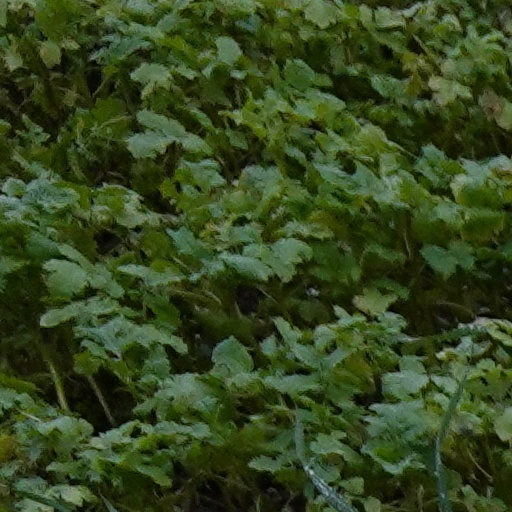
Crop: wheat